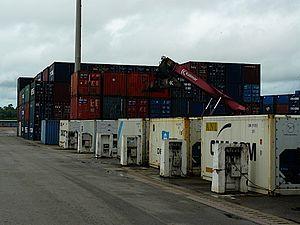
Conteneur sur le terre-plein du port de Dégrad-Des-Cannes